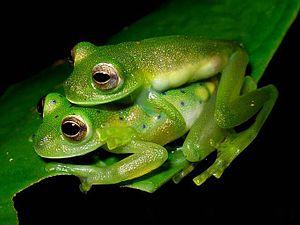
Espadarana prosoblepon est une espèce d'amphibiens de la famille des Centrolenidae.